República (São Paulo Metro)

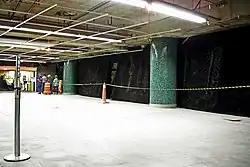
Construction for the connection with Line 4.

The station was already planned to receive, beside the current Line 3-Red, the line then known as Southeast-Southwest, which gave place to the current Line 4-Yellow.